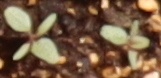
Label: Redroot Pigweed